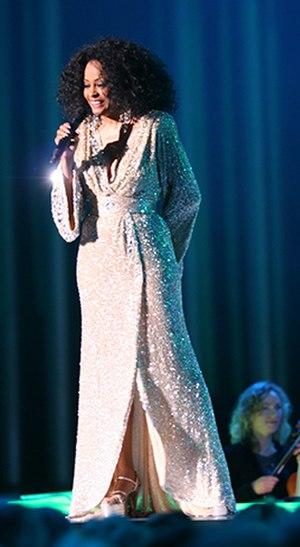
Diana Ernestine Earle Ross plus connue sous le nom de Diana Ross, née le 26 mars 1944 à Détroit, est une chanteuse, compositrice et actrice américaine.